List of Leica Camera models

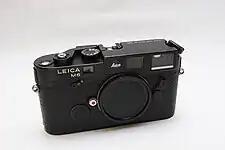
Leica M6 Black Chrome

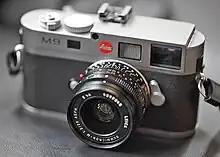
Leica M9 with a Summicron-M 28/2 ASPH Lens

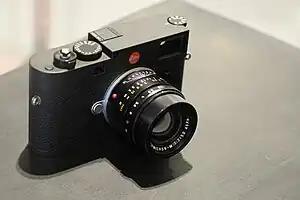
Leica M11

Leica M-E (Typ 240) – 2019 – Announced in June 2019, entry-level model based on the M (Typ 240).